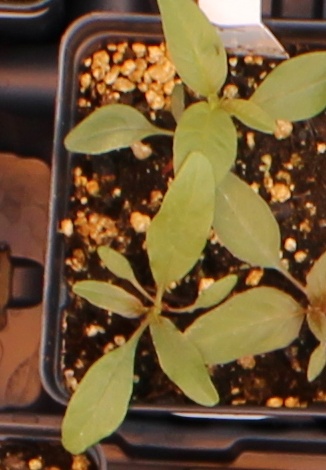
Label: Waterhemp